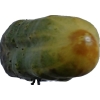
Label: cucumber